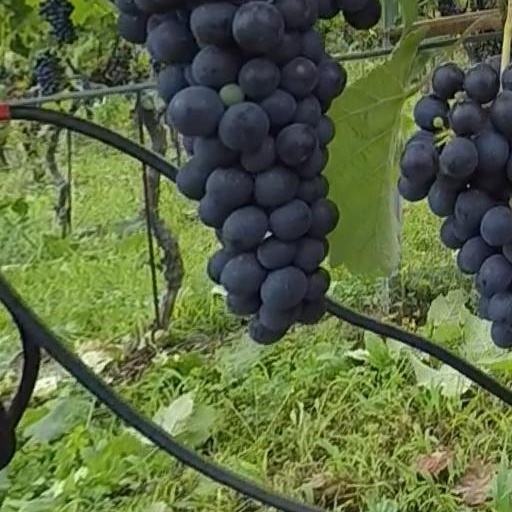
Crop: grape